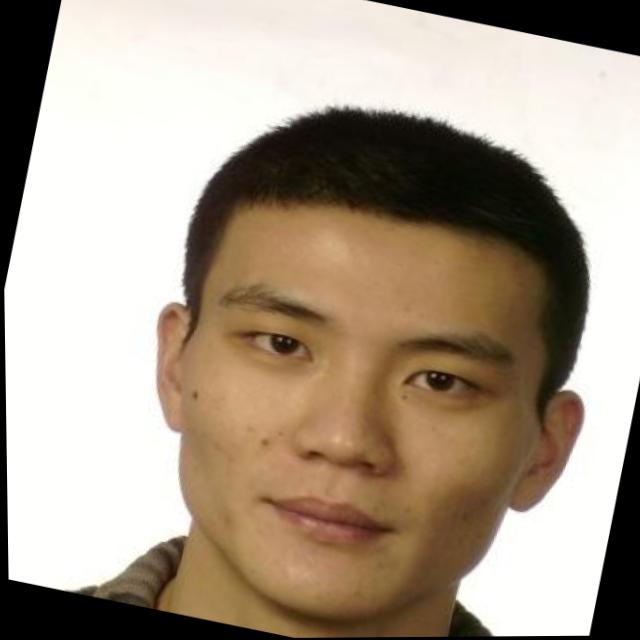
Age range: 21-44